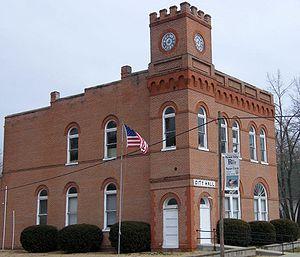
Forest City est une ville du comté de Holt dans le Missouri, aux États-Unis. Elle est incorporée en 1957. Forest City est baptisée en référence aux denses forêts situées à proximité du site originel de la ville. Elle est implantée au sud du comté, entre White Cloud, à l'ouest et Oregon, à l'est.